Star Wars: Light of the Jedi

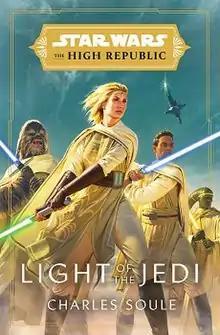

Star Wars: The High Republic: Light of the Jedi is the first novel of the "" multi-media project launched in 2021. The novel was written by Charles Soule, and is set approximately 200 years before the events of "". It was followed by a sequel, "The Rising Storm".